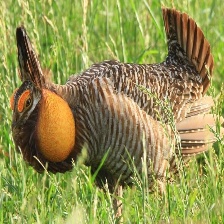
Species: GREATER PRAIRIE CHICKEN
Scientific name: TYMPANUCHUS CUPIDO